Thalia (bookstore)

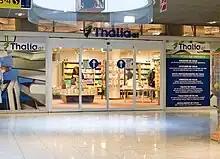
Thalia bookstore in Vienna

Thalia is a chain of more than 350 bookshops in Germany (a country with fixed book prices) and Austria, as well as a further 30 bookshops in Switzerland.